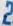
Number: 2